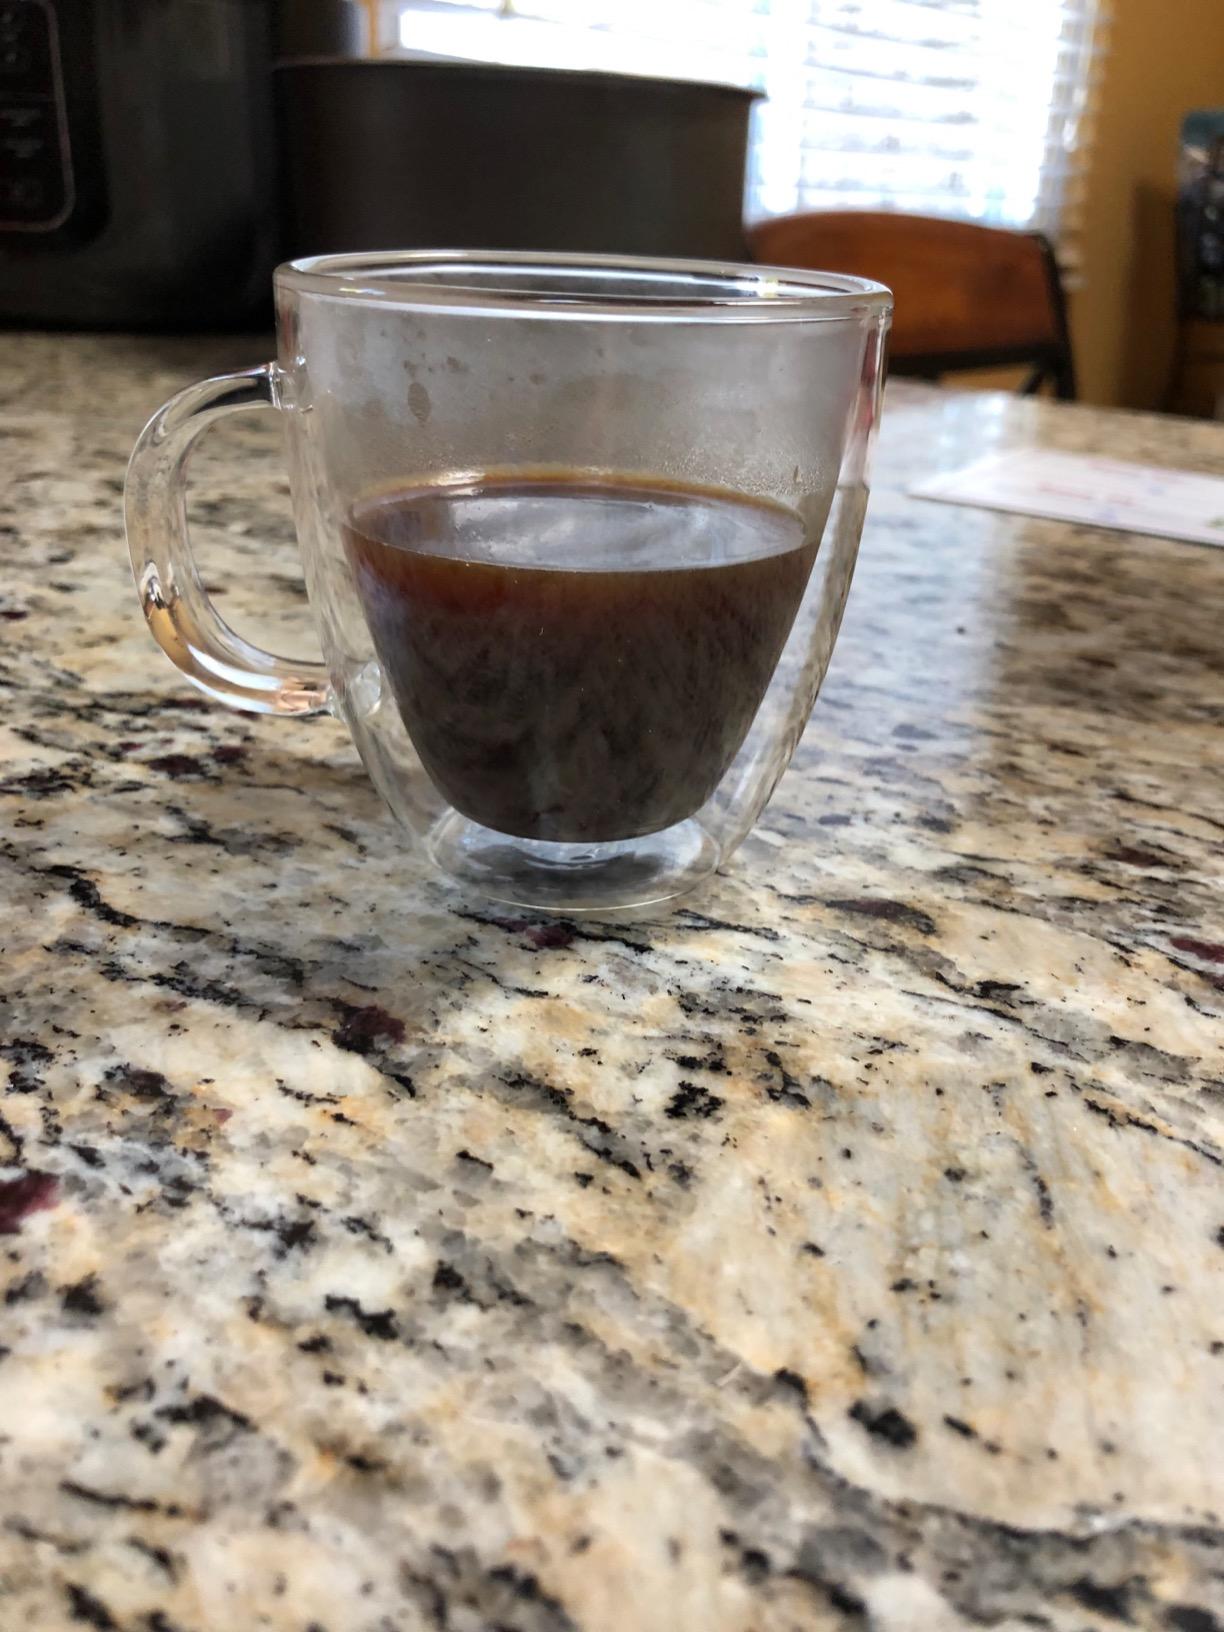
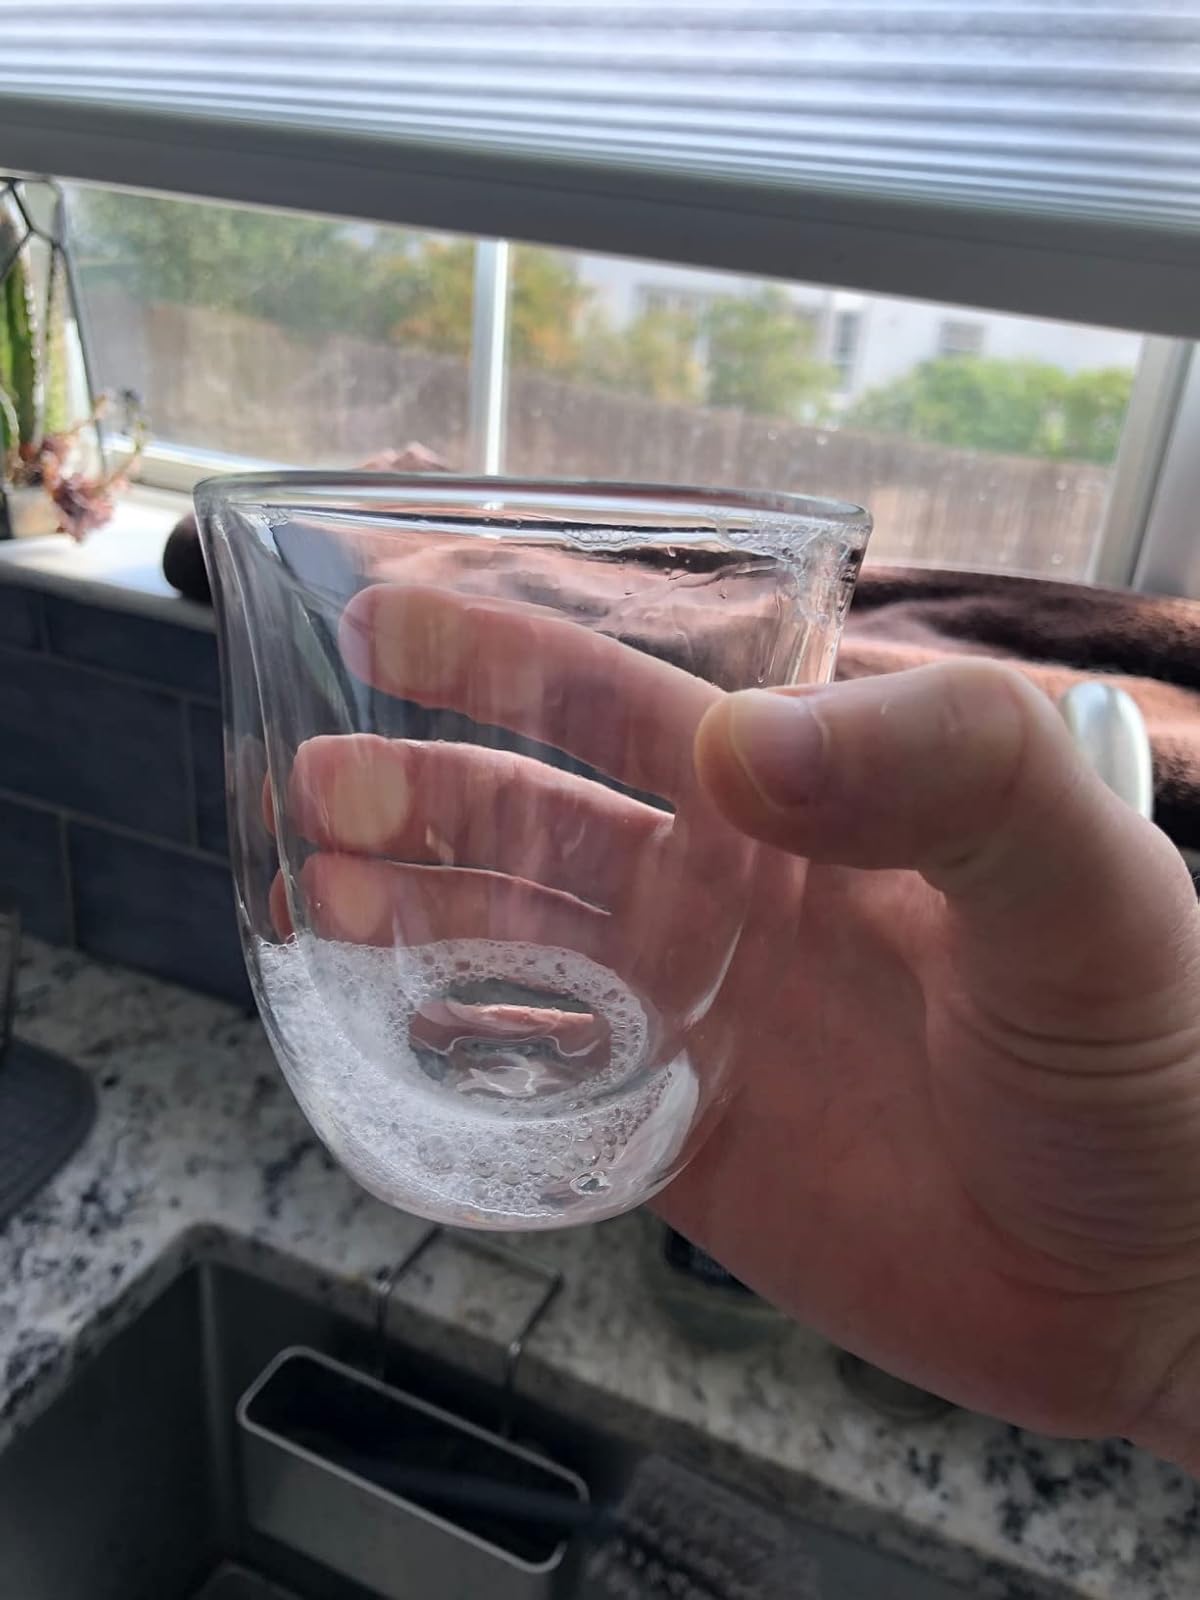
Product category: items_mug
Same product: no